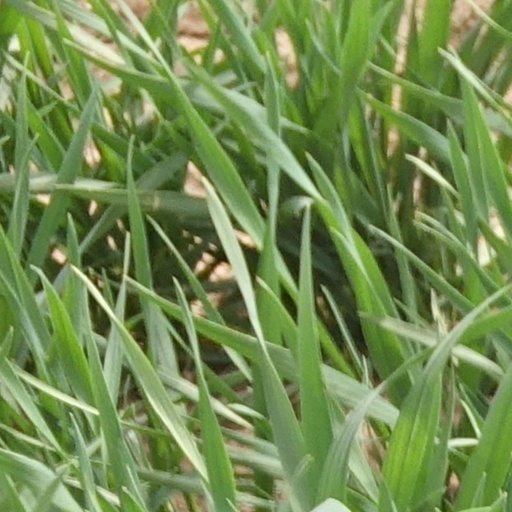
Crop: wheat